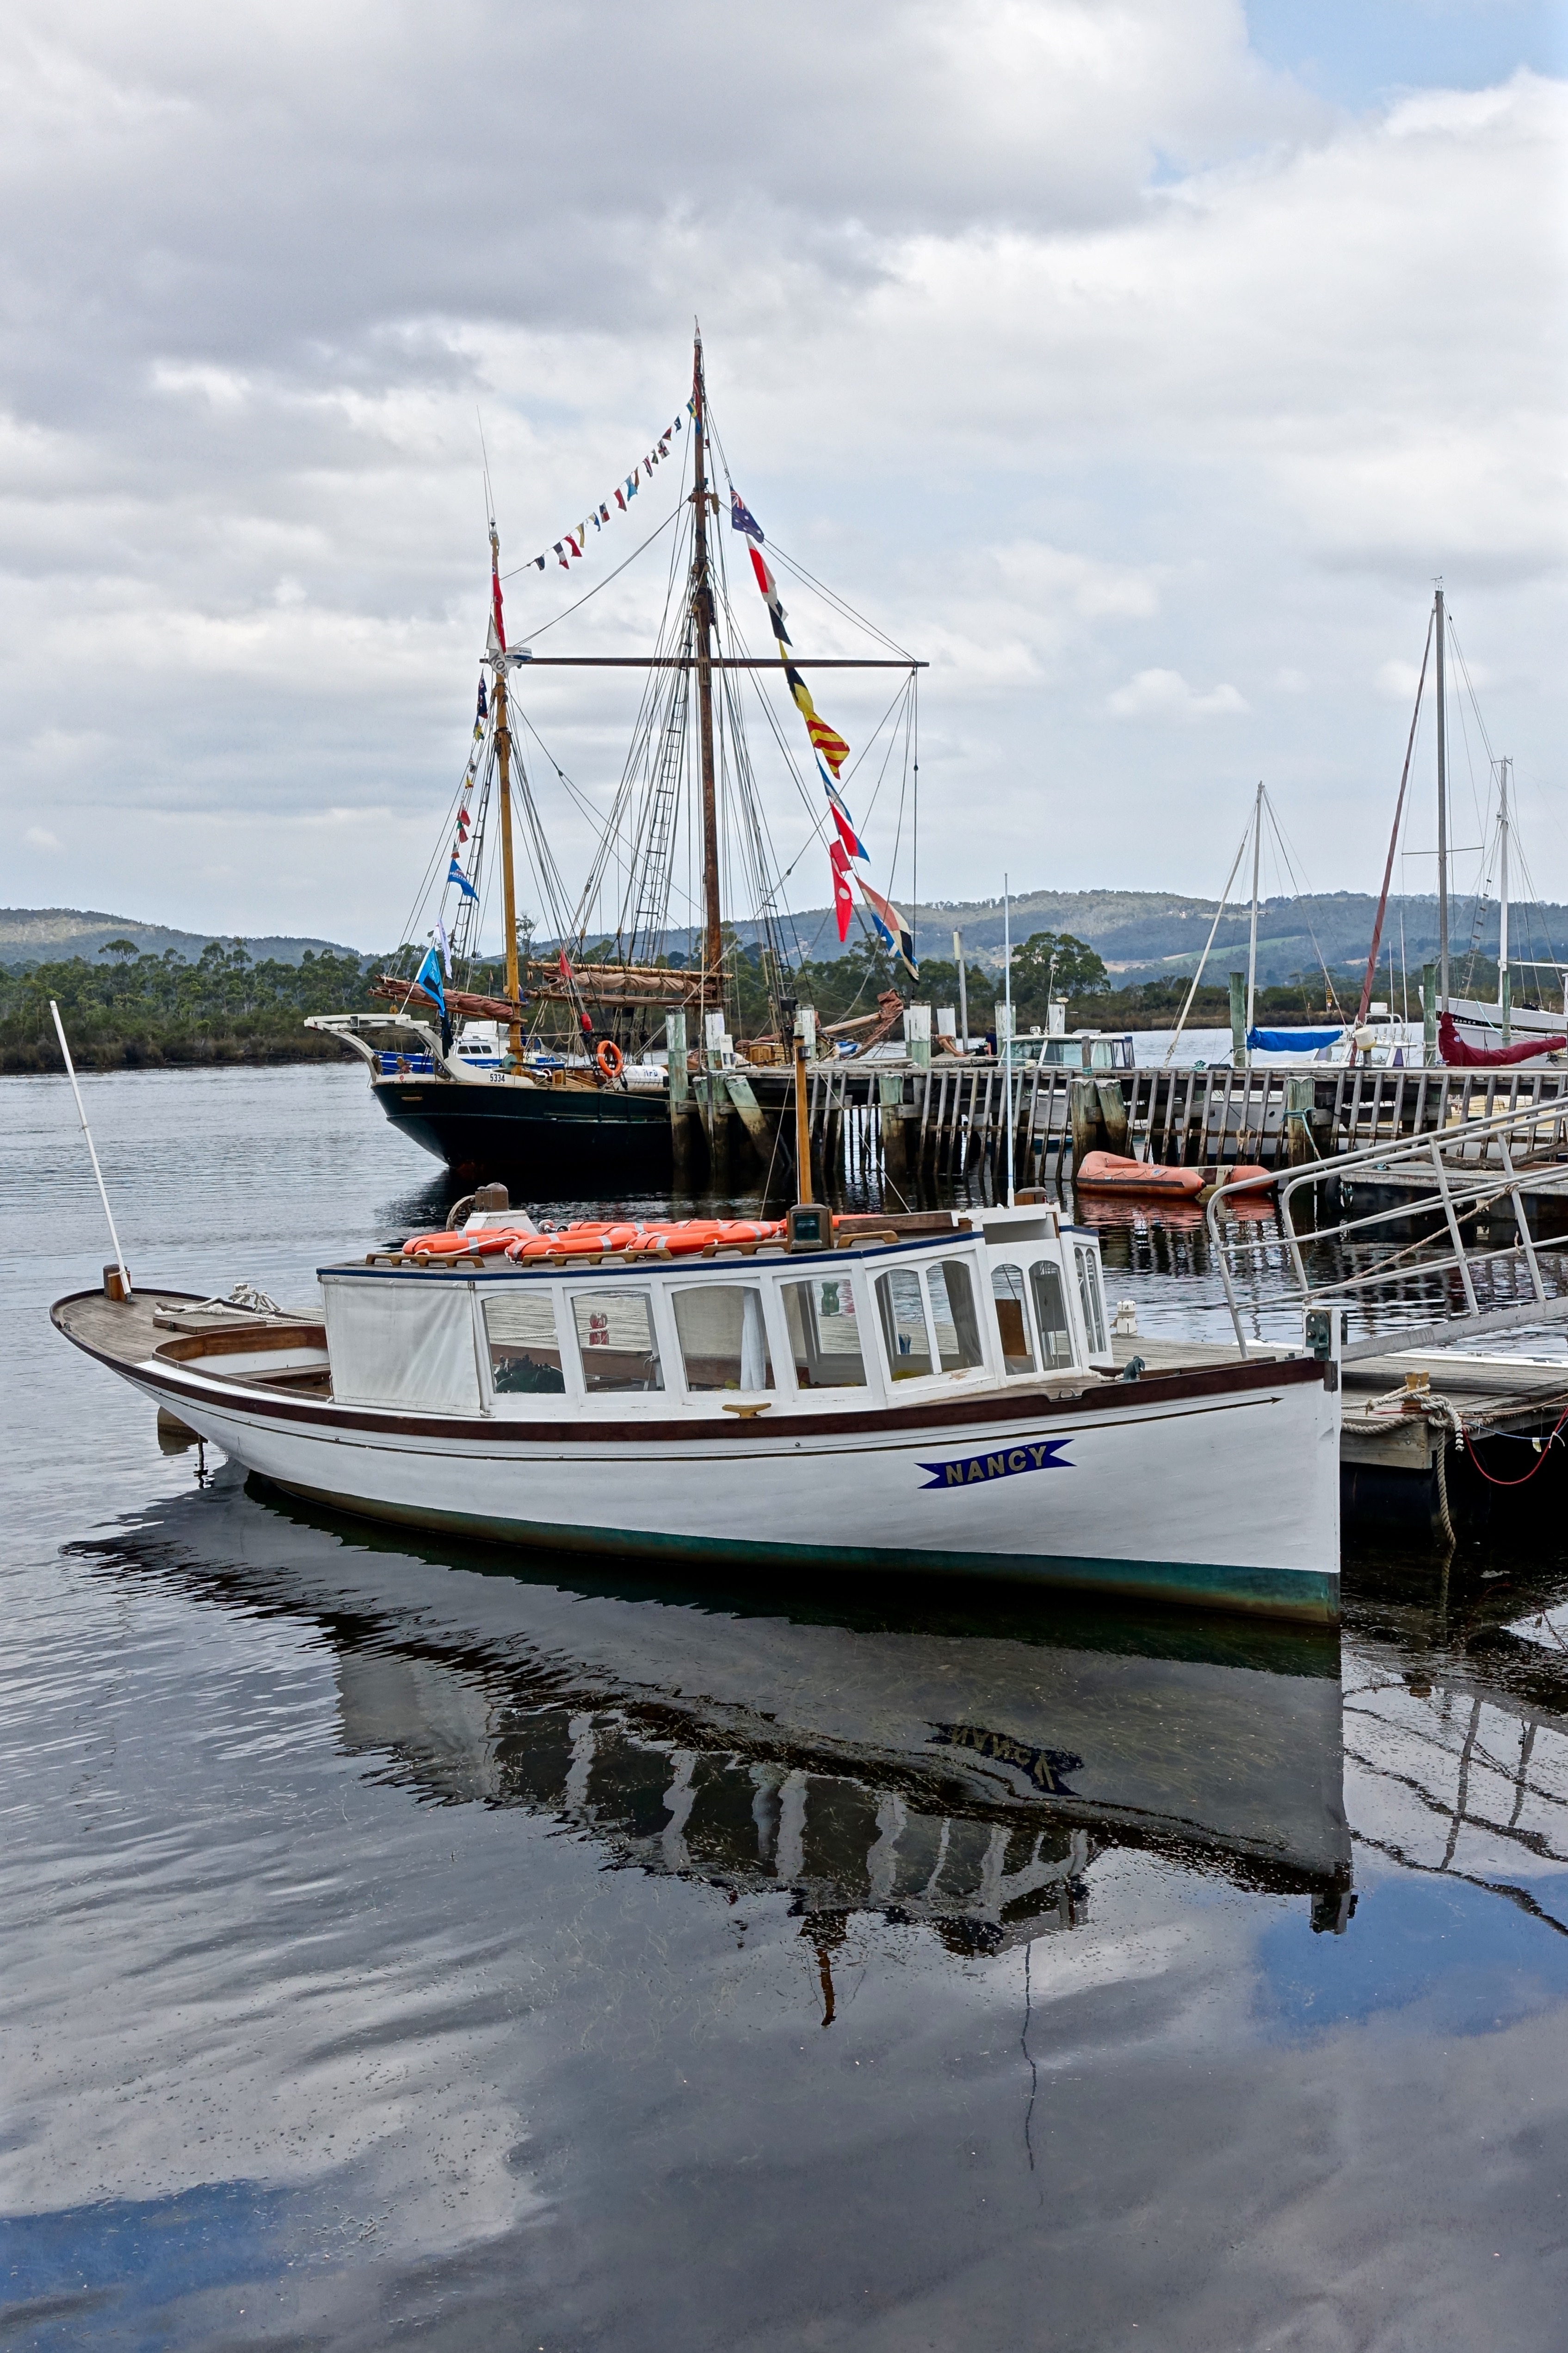
sea, coast, water, dock, boat, ship, transport, vehicle, mast, sailing, yacht, bay, harbor, port, sailboat, nautical, boating, shipping, vessels, watercraft, barque, fishing vessel, tall ship, sailing ships